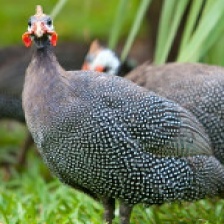
Species: GUINEAFOWL
Scientific name: NUMIDIDAE